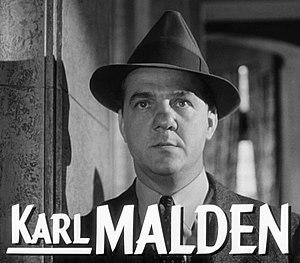
La Loi du silence est un film américain réalisé par Alfred Hitchcock, sorti en 1953. Le film fut entièrement tourné dans la ville de Québec.